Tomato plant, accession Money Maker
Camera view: horizontal (90 deg, fisheye); turntable rotation: 120 degrees
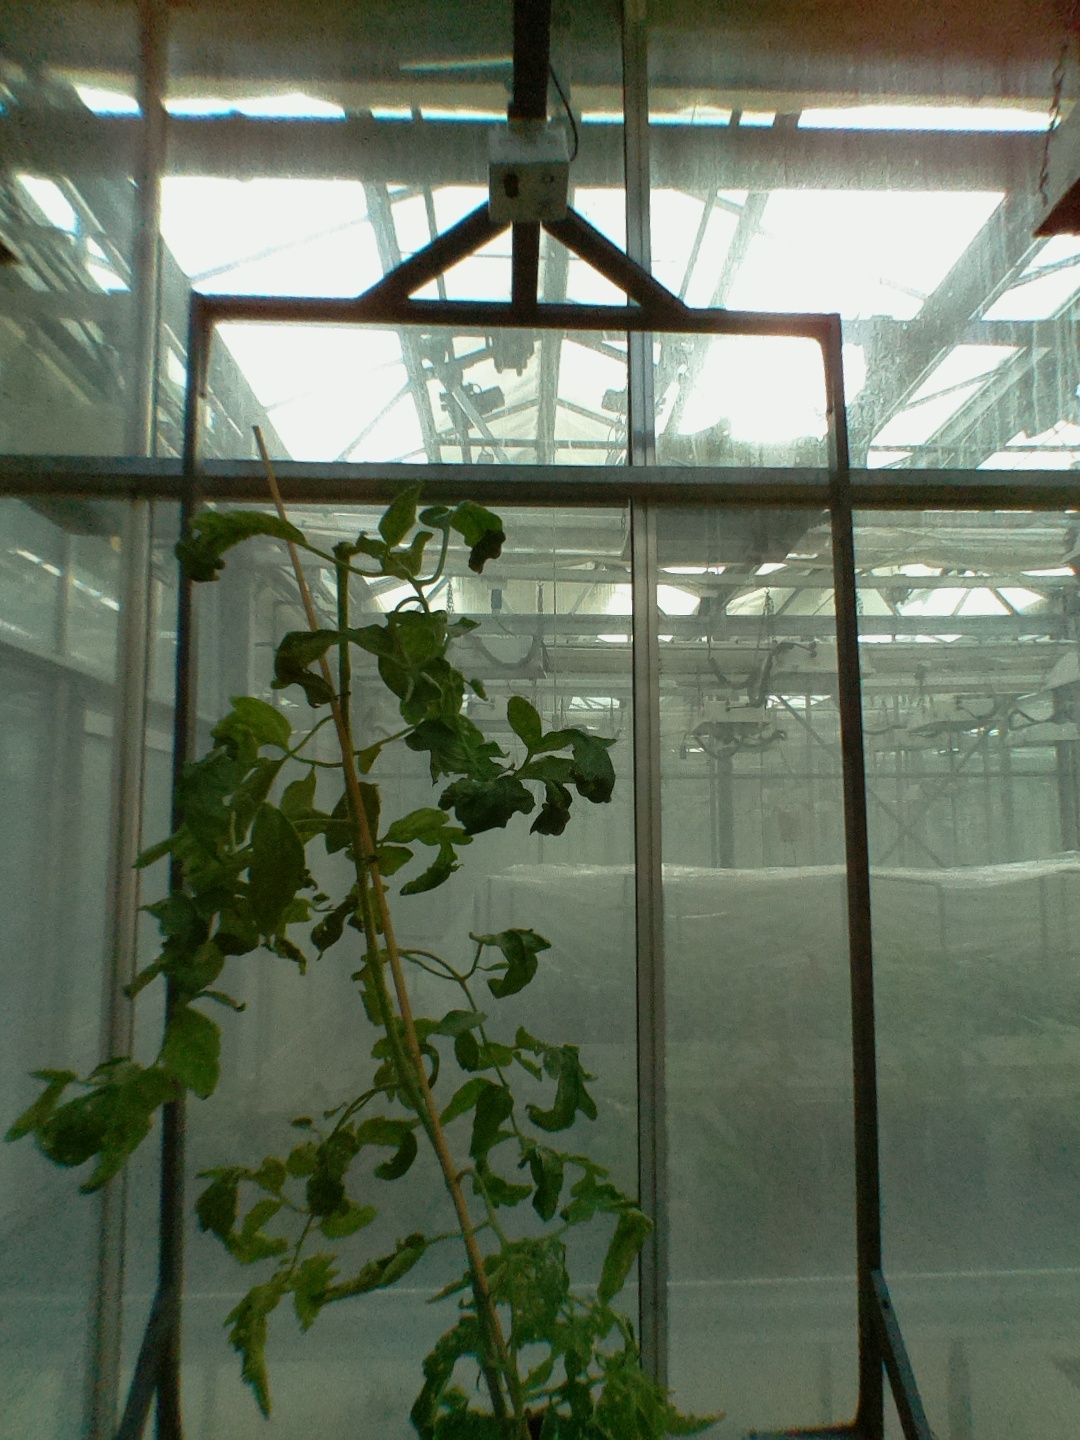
BBCH growth stage 52: 2 inflorescences visible